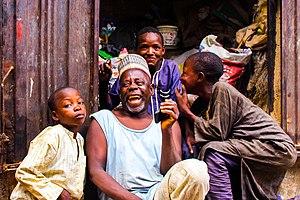
Un aïeul désigne au sens large tout ascendant paternel ou maternel, alors qu'au sens restreint, il s'agit d'un grand-parent, c'est-à-dire l'un des parents des parents. C'est de ce second sens que traite le présent article.